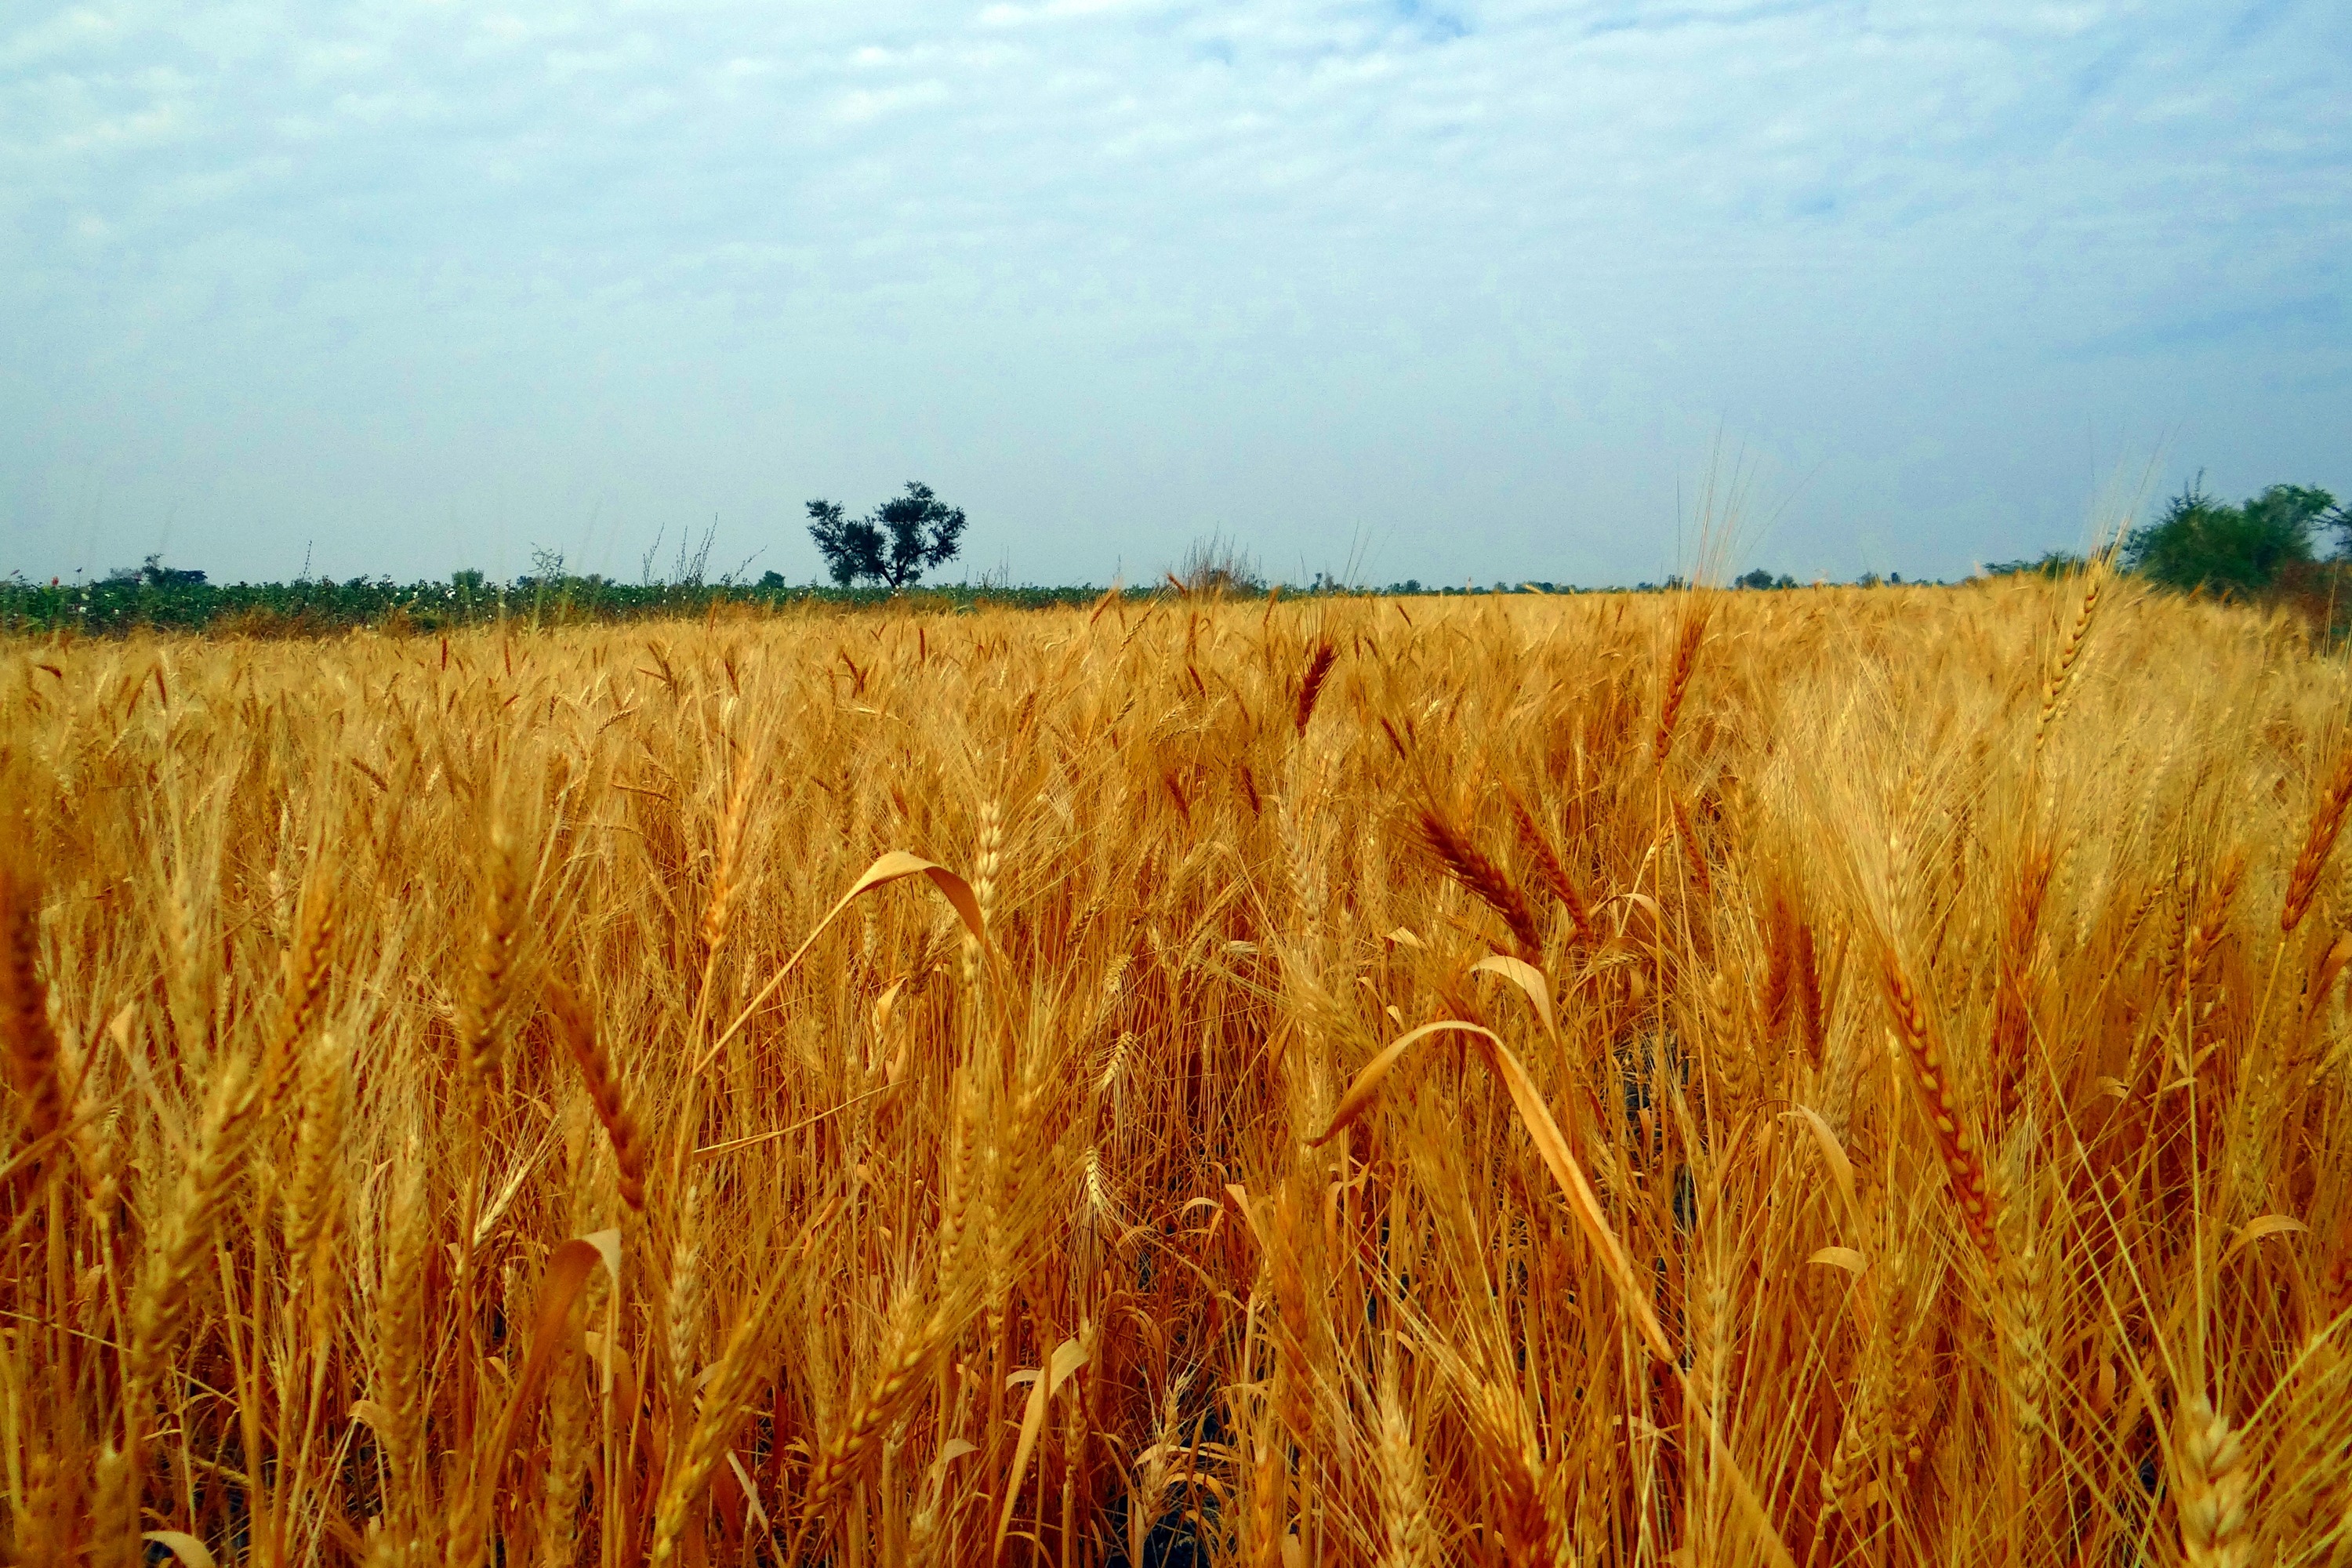
plant, field, wheat, prairie, ripe, food, harvest, crop, agriculture, plain, grassland, cereals, india, grains, flowering plant, commodity, wheat fields, grass family, land plant, food grain, wheat spikes